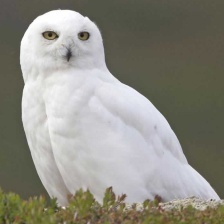
Species: SNOWY OWL
Scientific name: BUBO SCANDIACUS
ImageNet parent category: great_grey_owl